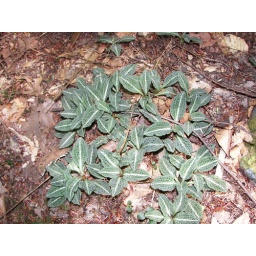
plant in pine hills nature preserve